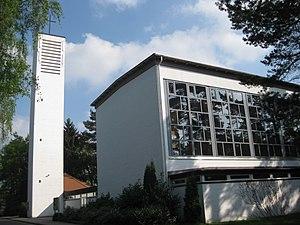
Église évangelique luthérienne Friedenskirche à Bielefeld-Senne